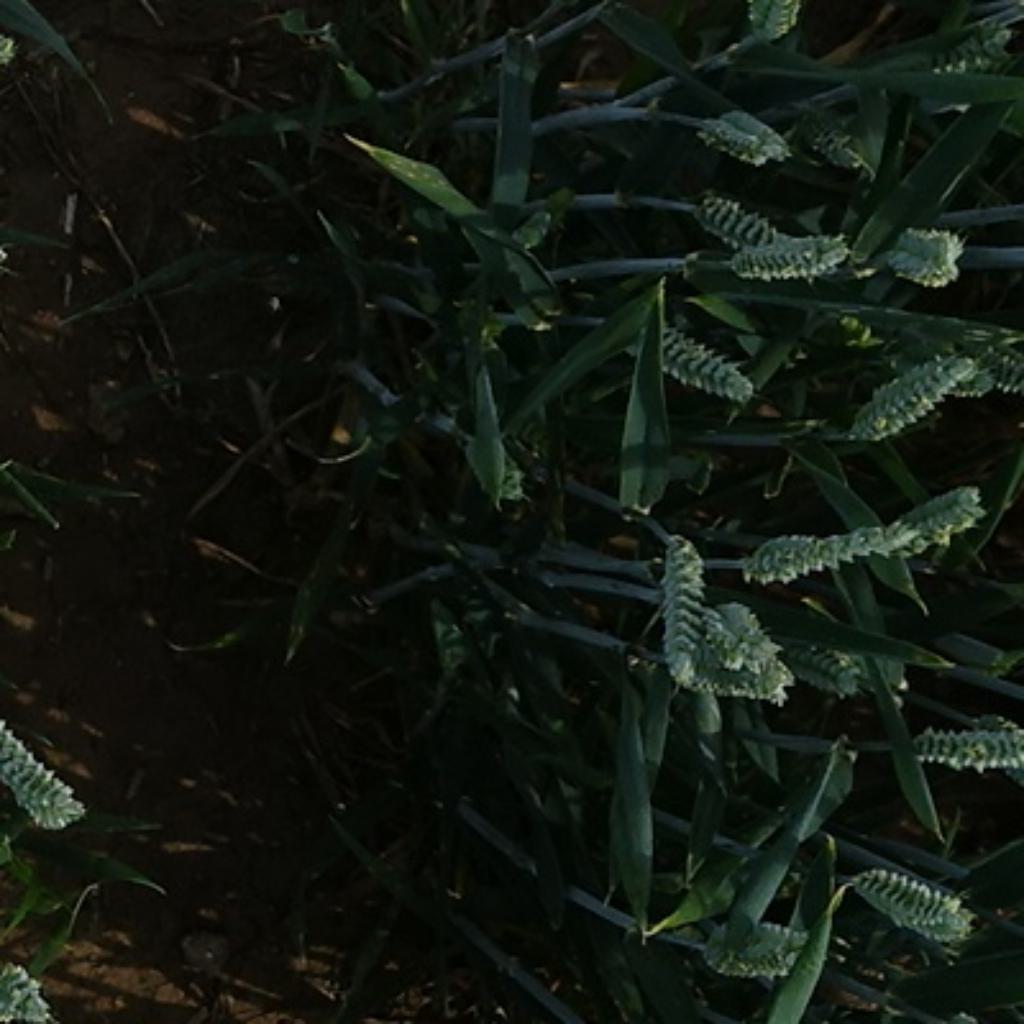
Country: France
Location: VLB
Wheat development stage: Filling